Havea Tuʻihaʻangana

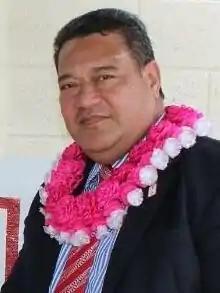
Tuʻihaʻangana in 2019

Havea Tuʻihaʻangana, styled Lord Tuʻihaʻangana, is a Tongan noble and politician. He was Speaker of the Tongan Legislative Assembly from 2006 to 2008.